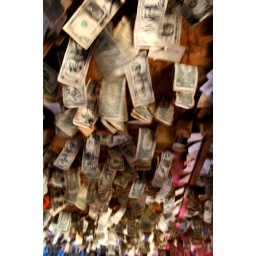
Ceiling of the bar building at Greasewood Flats, covered with cash blowing in the breeze.